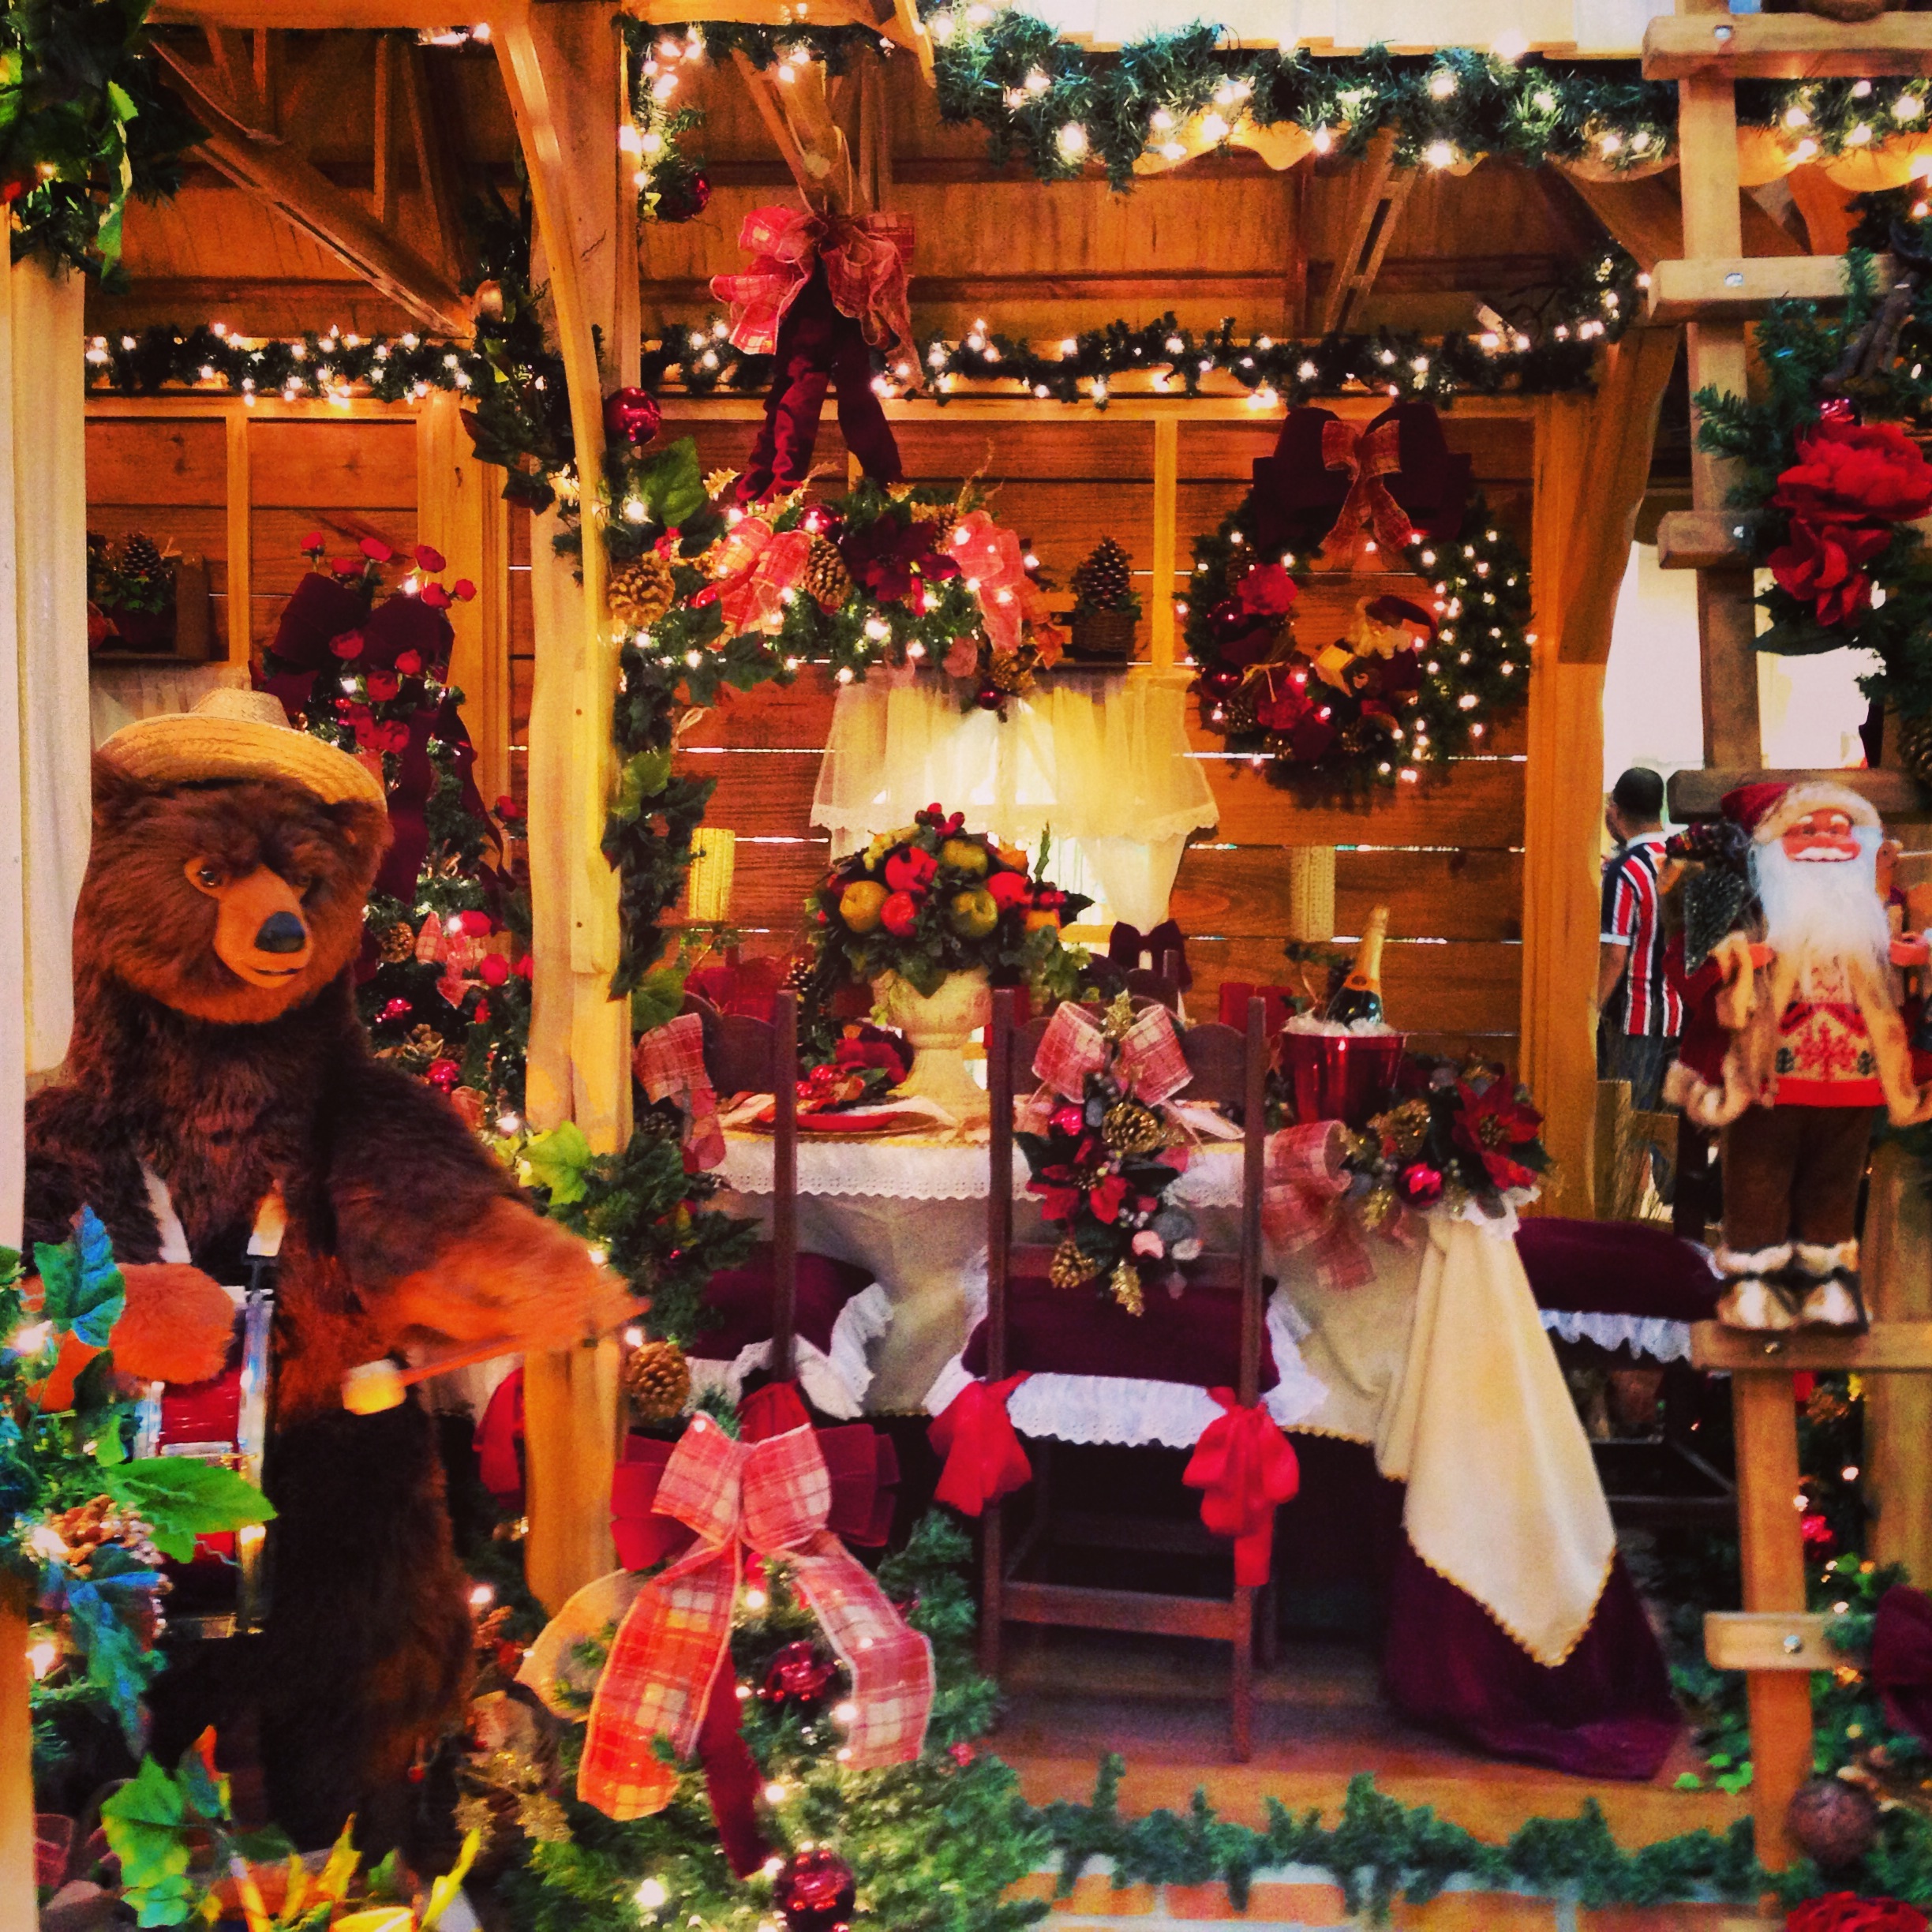
band, meal, christmas, christmas tree, christmas decoration, lights, bears, floristry, floral design, flower arranging